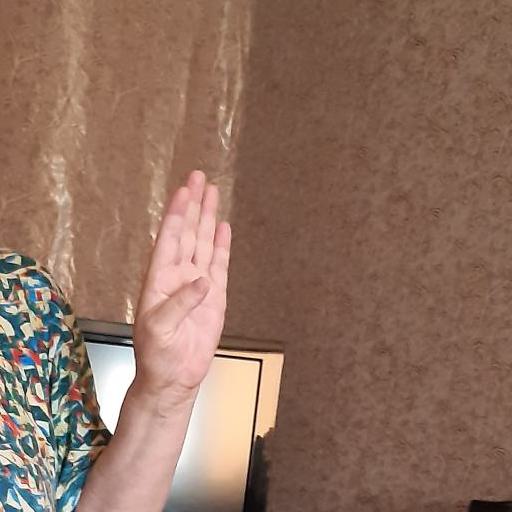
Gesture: stop